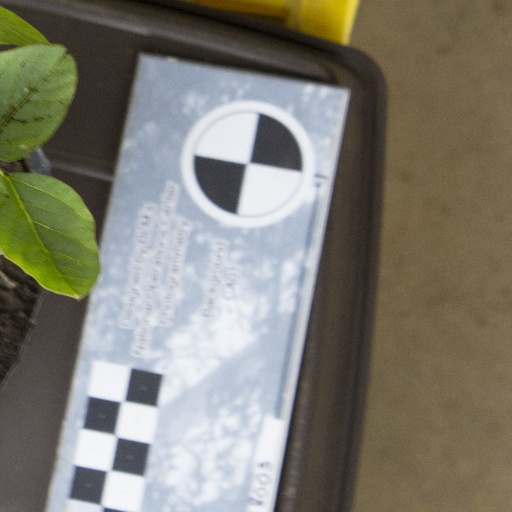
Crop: soybean